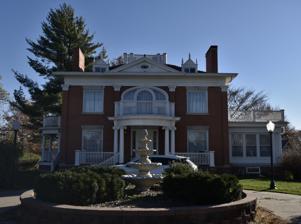
Building: Sturdivant-Sawyer House
Country: United States of America
Year built: 1903
Historic house in Iowa, United States United States historic place Sturdivant-Sawyer House U.S. National Register of Historic Places Show map of Iowa Show map of the United States Location 707 Drake Ave. Centerville, Iowa Coordinates 40°43′41″N 92°52′20″W / 40.72806°N 92.87222°W / 40.72806; -92.87222 Area 1.2 acres (0.49 ha) Built 1902 Architect Charles Edward Eastman, Des Moines, Iowa Architectural style Colonial Revival Italian Villa NRHP reference No. 84001202 Added to NRHP January 12, 1984 Sturdivant-Sawyer House is a historic residence located in Centerville, Iowa , United States.  The house was built by Francis M. Drake , a former Governor of Iowa and founder of Drake University in Des Moines , as a wedding gift for his daughter Mary Drake Sturdivant. The Sturdivants owned house until 1908, and then again from 1914 to 1917.  J. L. Sawyers, a Drake son-in-law, used the house as a medical clinic from 1908 to 1914 while he resided in the Drake House.  Frank S. Payne bought the house in 1917. He was a local attorney who served two terms in the Iowa General Assembly , was president of Iowa Southern Utilities Company, and president of the Centerville National Bank. His wife, Grace, served in the leadership of various local women's organizations. The house features Colonial Revival stylistic elements on a structure that follows an Italian Villa -type plan. Its most striking features are the two cyrtostyle porches with balconies above on the north and west elevations.  The main facade on the west features a Palladian window above the porch.   The basement-level garage was added sometime before 1924, and the sun porch above it was added in the mid-1950s.  It was listed on the National Register of Historic Places in 1984. References